Monk and Nun

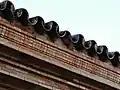
Roof edge, Plaza de España, Seville, Spain

Today, Monk and Nun tiles are mass-produced from clay, metal, concrete, or composite materials in various dimensions, profiles, and colors, including colors beyond the traditional red to brown palette.